Myron Goldsmith

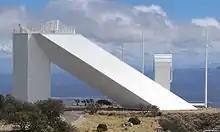
McMath–Pierce solar telescope building

Myron Goldsmith (September 15, 1918 – July 15, 1996) was an American architect and designer. He was a student of Mies van der Rohe and Pier Luigi Nervi before designing 40 projects at Skidmore, Owings & Merrill from 1955 to 1983. His last 16 years at the firm he was a general partner in its Chicago office. His best known project is the McMath–Pierce solar telescope building constructed in 1962 at the Kitt Peak National Observatory in Arizona. It is visited by an estimated 100,000 people a year.